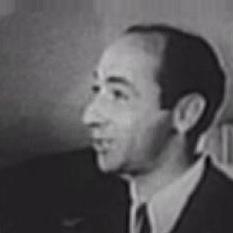
Age: 37